Faryab Province

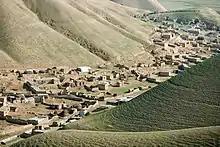
A village in Faryab province

During the 1990s Afghan Civil War (early 90s and late 90s), the front line between Taliban and opposition forces often fell between Badghis and Faryab provinces in the mid-1990s. Ismail Khan also fled to Faryab to reconstitute his forces following the Taliban takeover of Herat Province, but was betrayed by Abdul Malik Pahlawan.